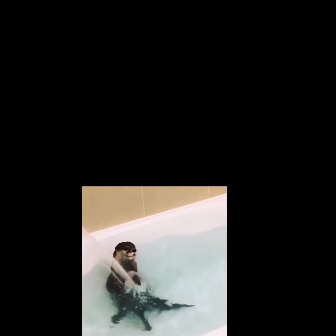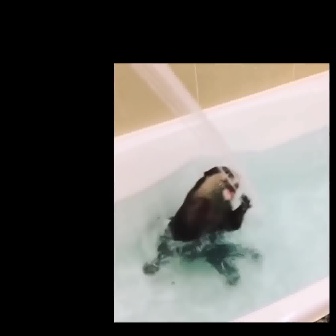
  Please identify the target specified by the bounding box [105,241,195,331] in the first image and locate it in the second image. Return the coordinates in [x_min,y_min,x_max,y_max] format.
Answer: [141,165,262,286]